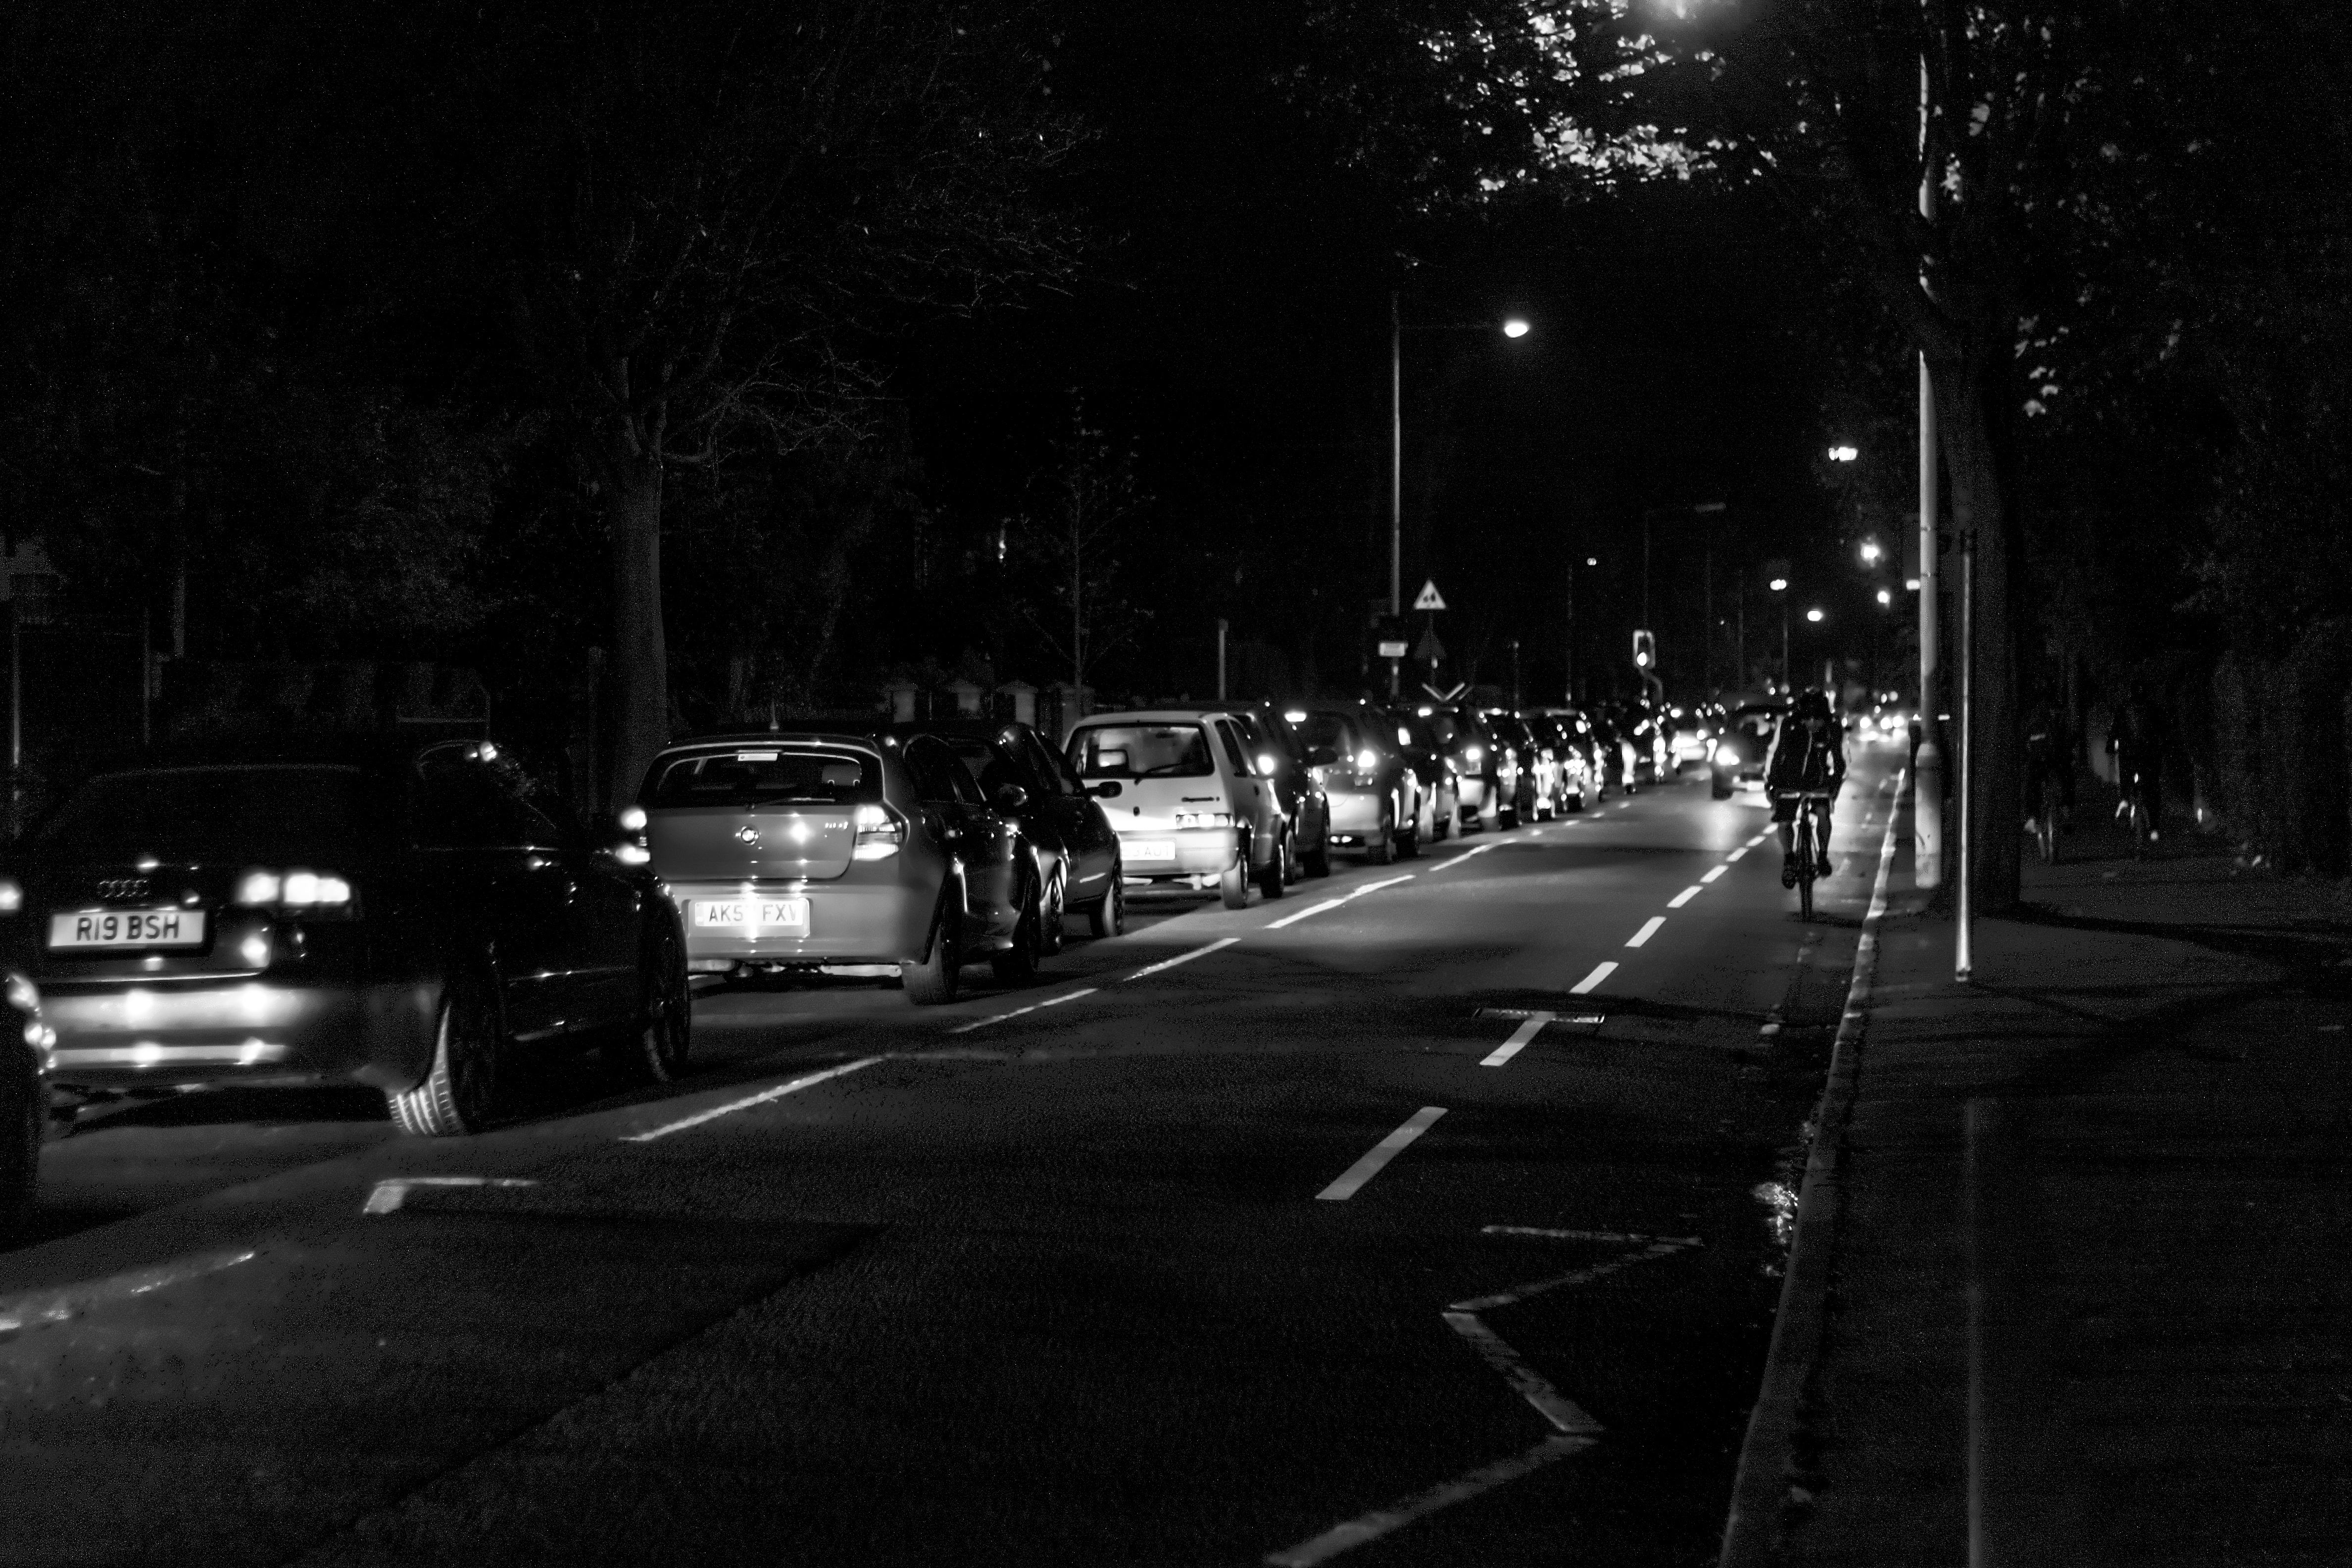
light, black and white, road, white, street, night, evening, darkness, street light, black, monochrome, lane, lighting, uk, infrastructure, peterborough, monochrome photography, film noir